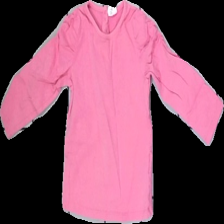
View: front
Type: Sweater
Category: Children
Brand: H&M
Colors: Pink
Material: 100%cotton
Cut: Regular, C-collar
Size: 80
Season: Spring
Stains: Major
Smell: Minor
Price range: <50
Recommended usage: Export